BMC B-series engine

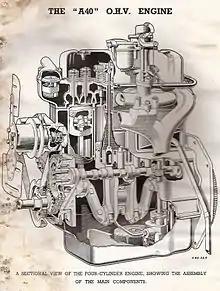
A sectioned illustration of the Austin A40's 1200cc engine – the direct predecessor to the B series

The precursor of the "B" series engine was a 1200 cc Overhead Valve (OHV) engine which was used in the 1947-1952 Austin A40 Devon, and, in slightly modified form, in the 1953 Austin A40 Somerset. This engine had many of the same basic dimensions as one of Austin's pre-war sidevalve engines - the 1125cc engine fitted in the Austin 10 which had the stroke common to all later B-Series engines, allowing the use of much of the same installed equipment to produce the block and crankshaft - but to an all-new OHV design. Beyond this relationship to the pre-war Ten's engine, the lineage of the new OHV 1200cc power unit was somewhat complex - in the rest of its design it was in essence a scaled-down version of the 2199cc engine introduced in 1945 on the Austin 16 hp.